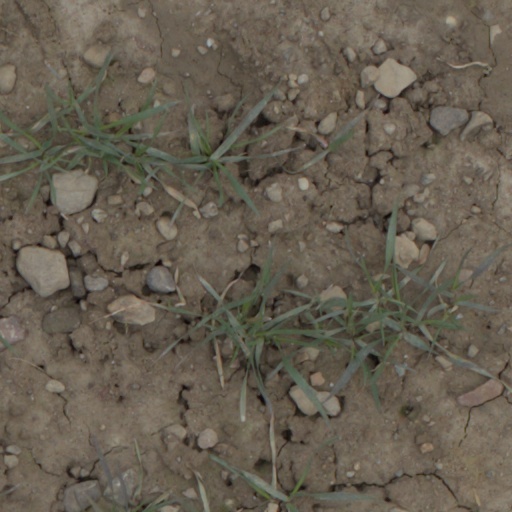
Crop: wheat